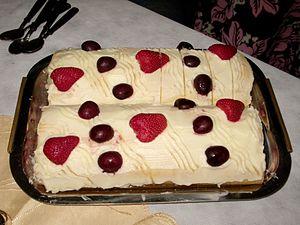
Un gâteau roulé ou roulé en anglais swiss roll ou roll cake est un enroulement de génoise et de crème fouettée, de confiture ou de glaçage.
Pionono est le nom donné à de nombreuses pâtisseries originaires d'Espagne et particulièrement populaires en Amérique latine.